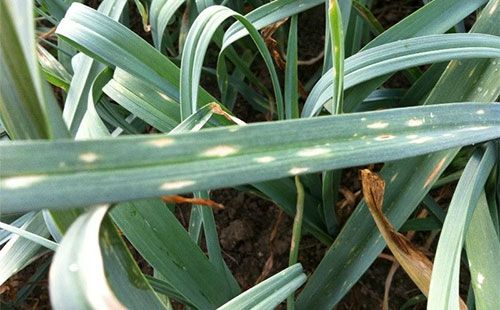
Plant: Garlic
Disease: garlic leaf blight